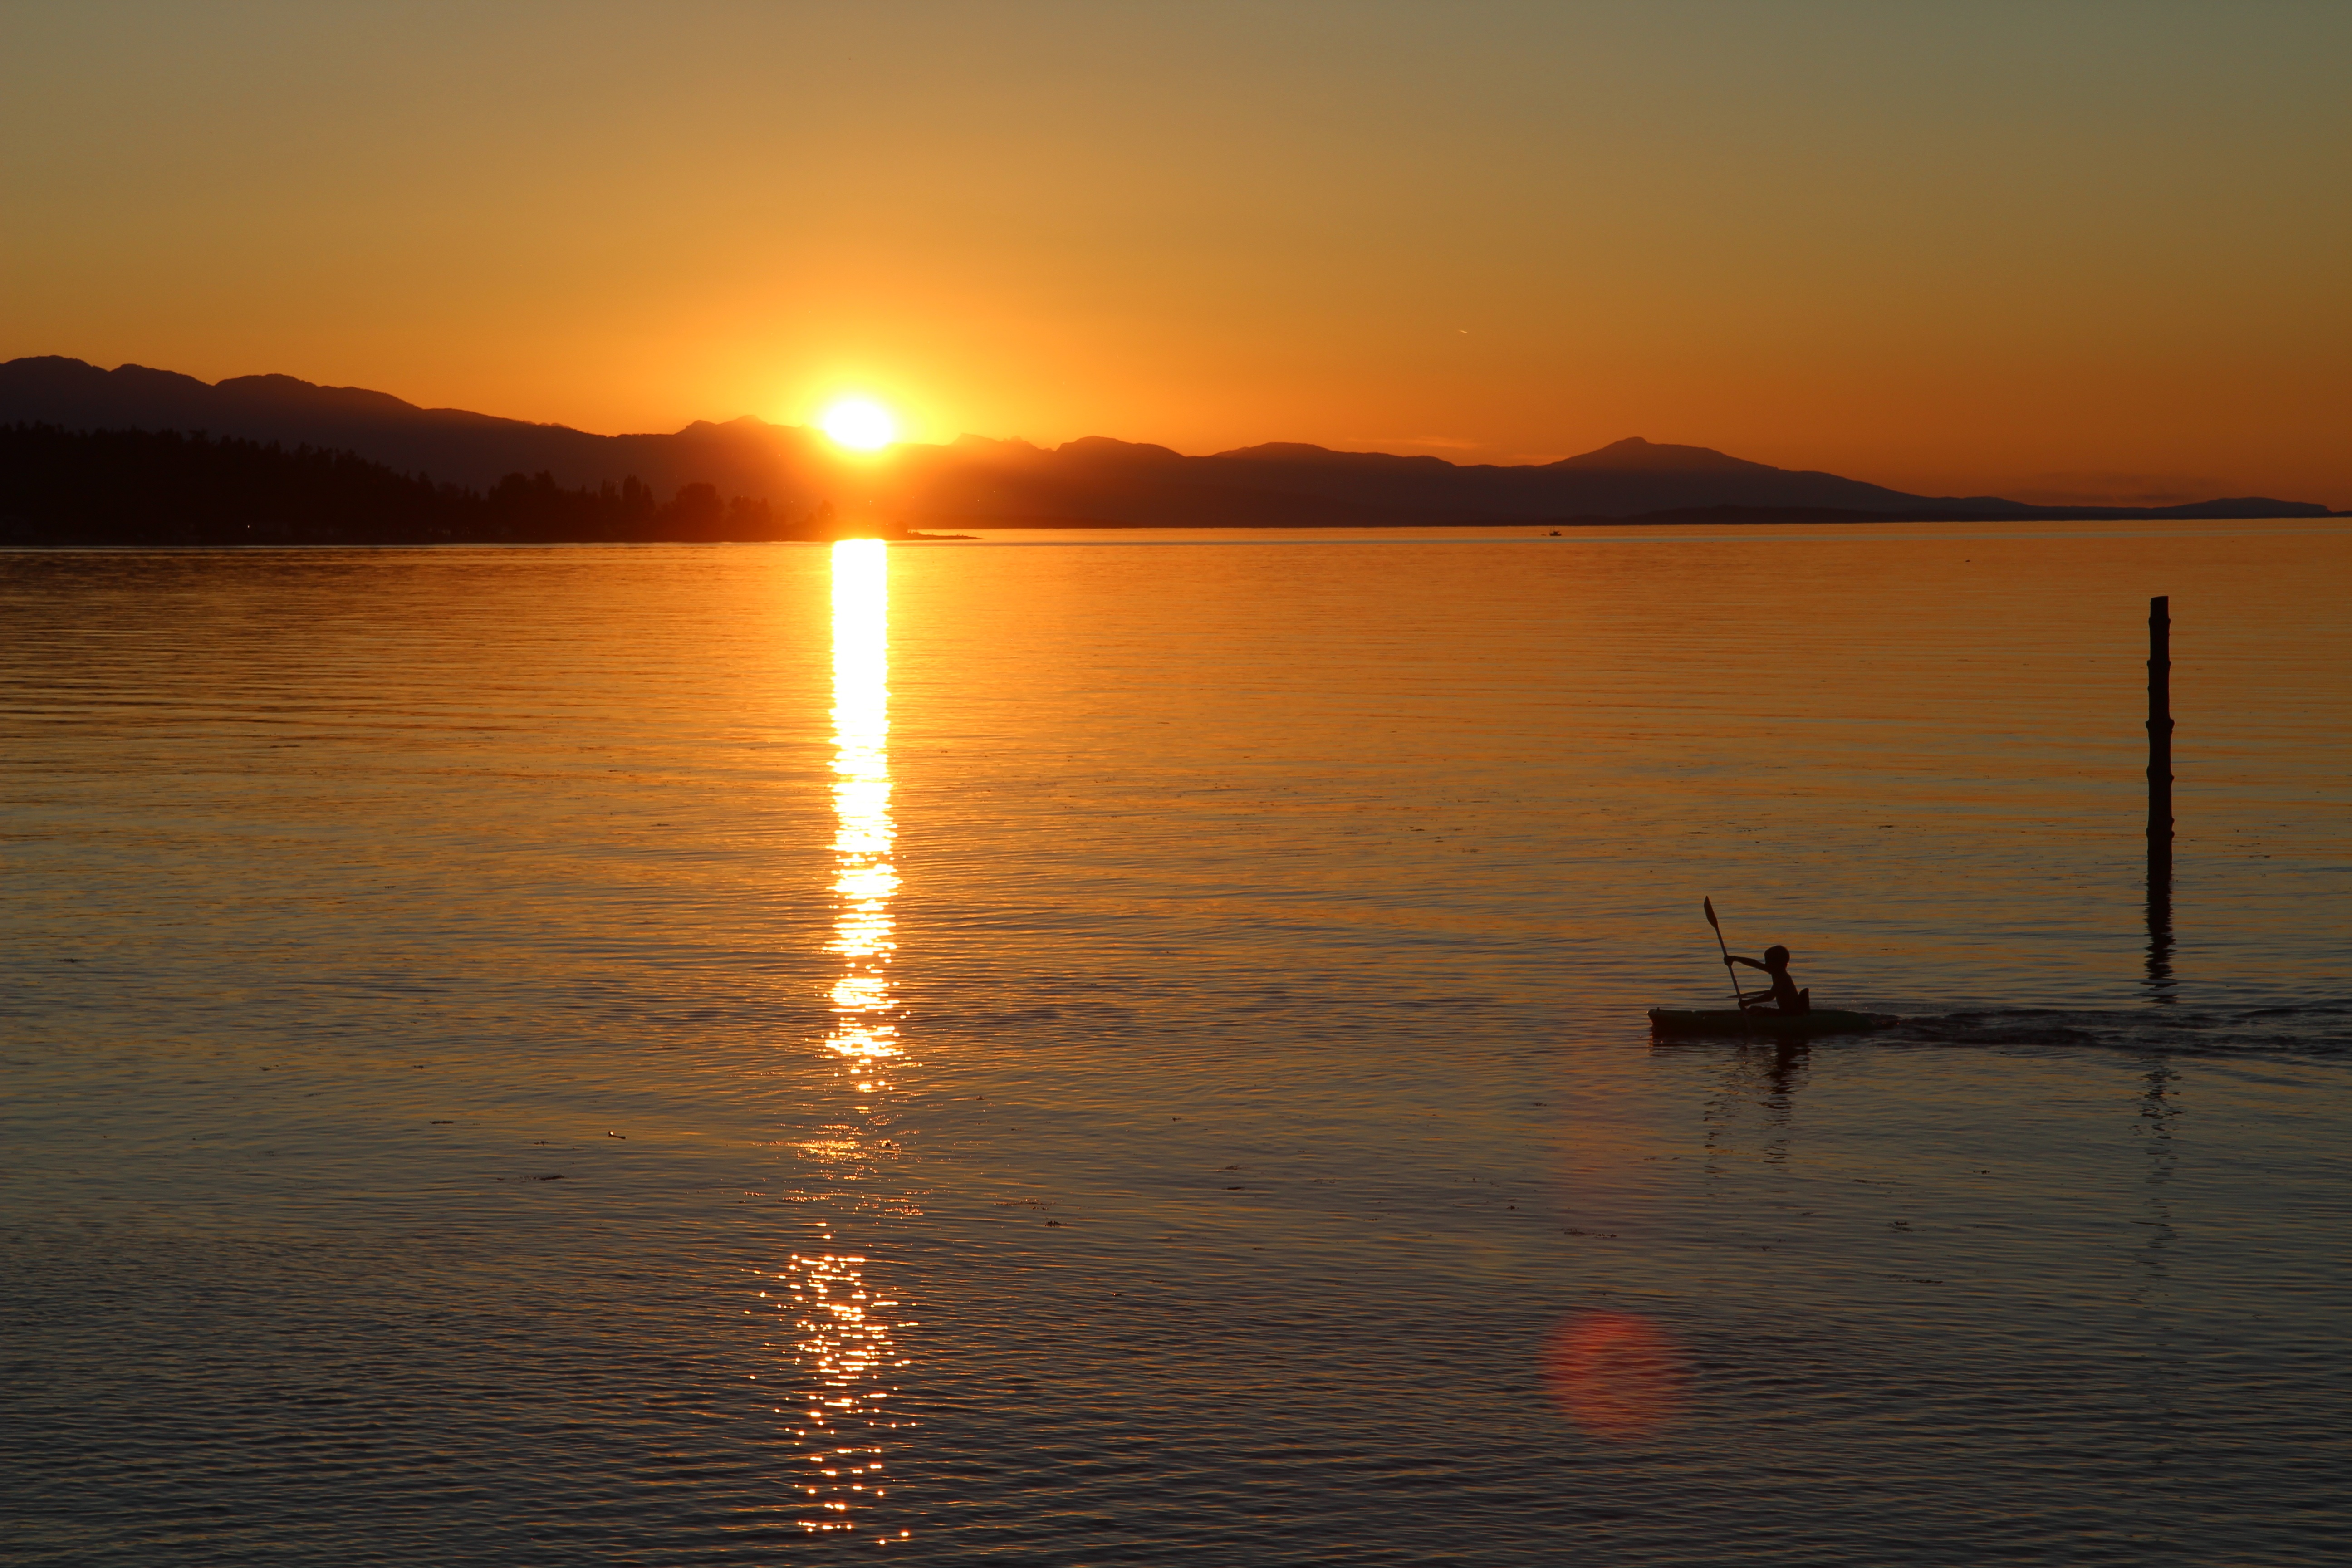
beach, sea, water, ocean, horizon, silhouette, sun, sunrise, sunset, sunlight, morning, lake, dawn, summer, canoe, dusk, evening, reflection, vancouver, bay, island, canada, paddling, loch, afterglow, qualicum